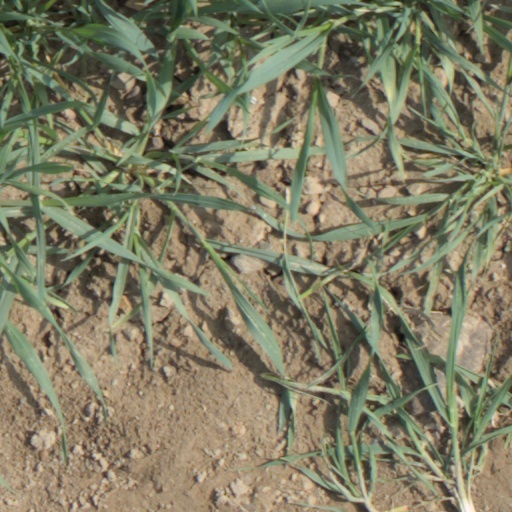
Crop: wheat